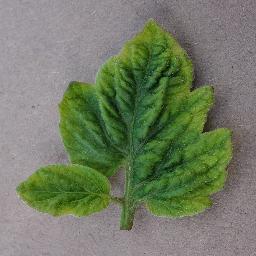
Label: Tomato___Tomato_Yellow_Leaf_Curl_Virus